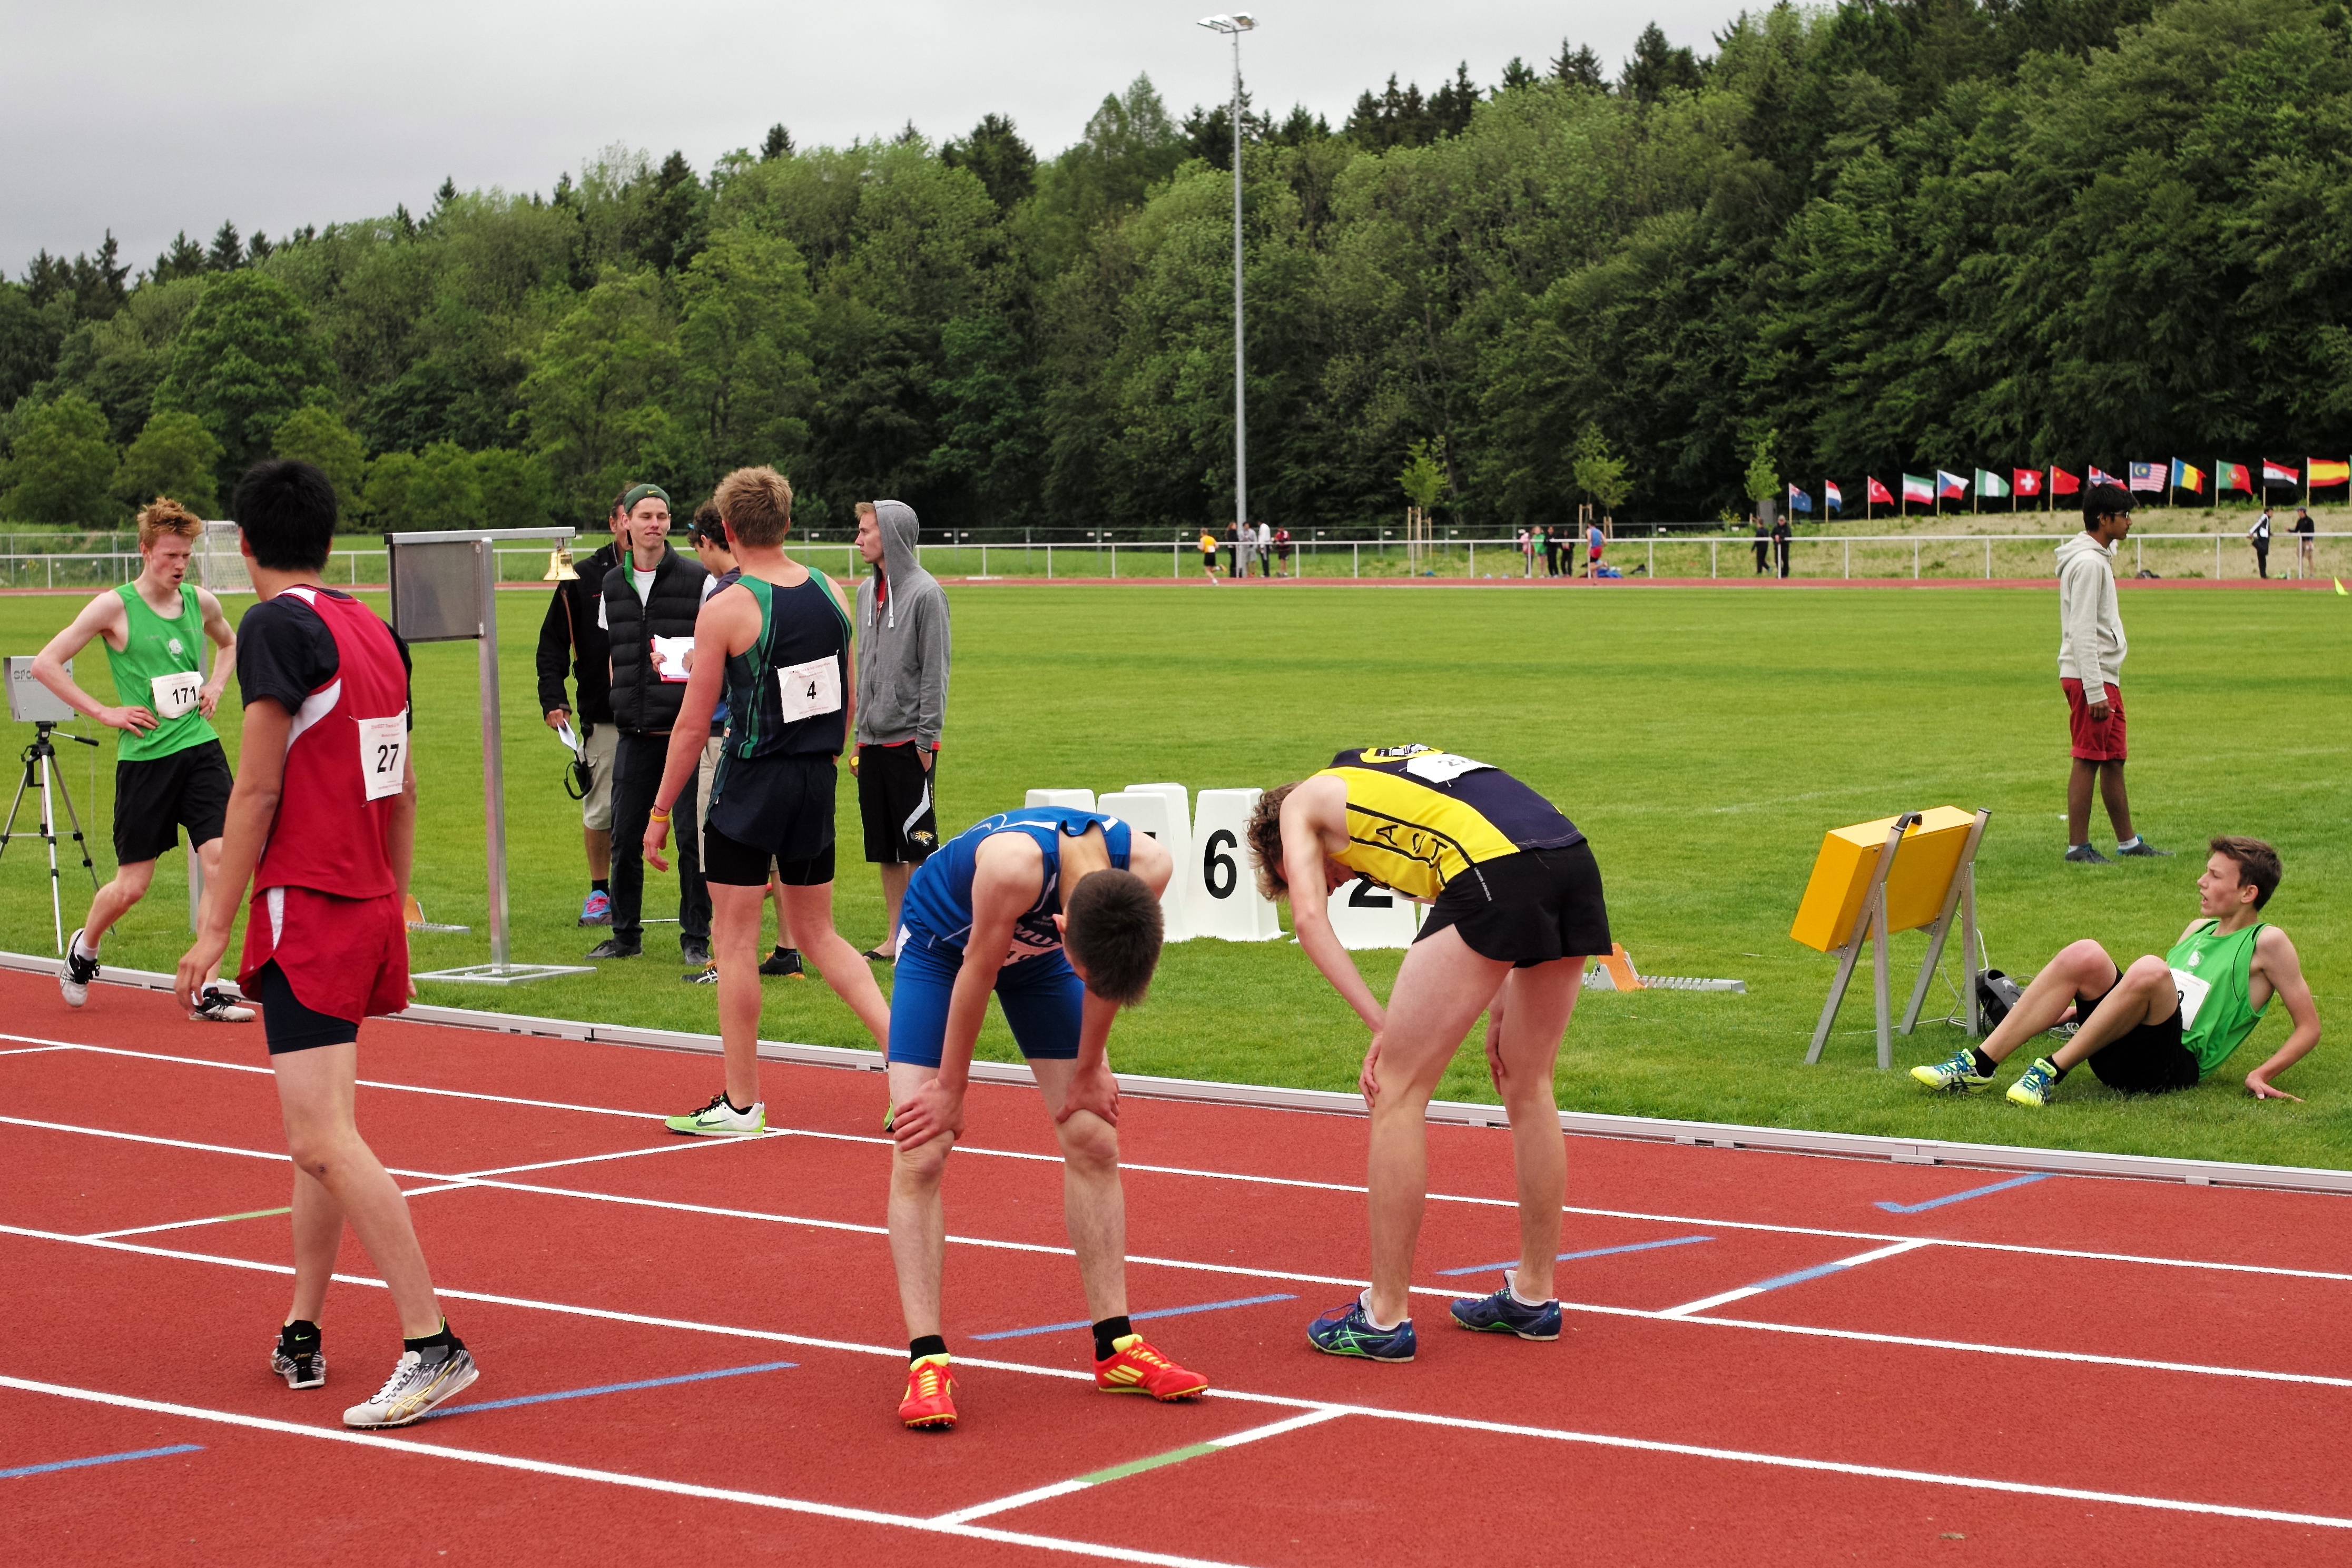
running, jumping, sports, athletics, sprint, hurdle, hurdling, physical exercise, human action, track and field athletics, middle distance running, 800 metres, 110 metres hurdles, 4 100 metres relay